Peu (footballer, born 1993)

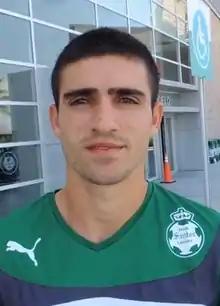
Peu in 2014 for Santos Laguna

Peterson Silvino Da Cruz (born 24 April 1993), commonly known as Peu, is a Brazilian footballer who plays as a forward.